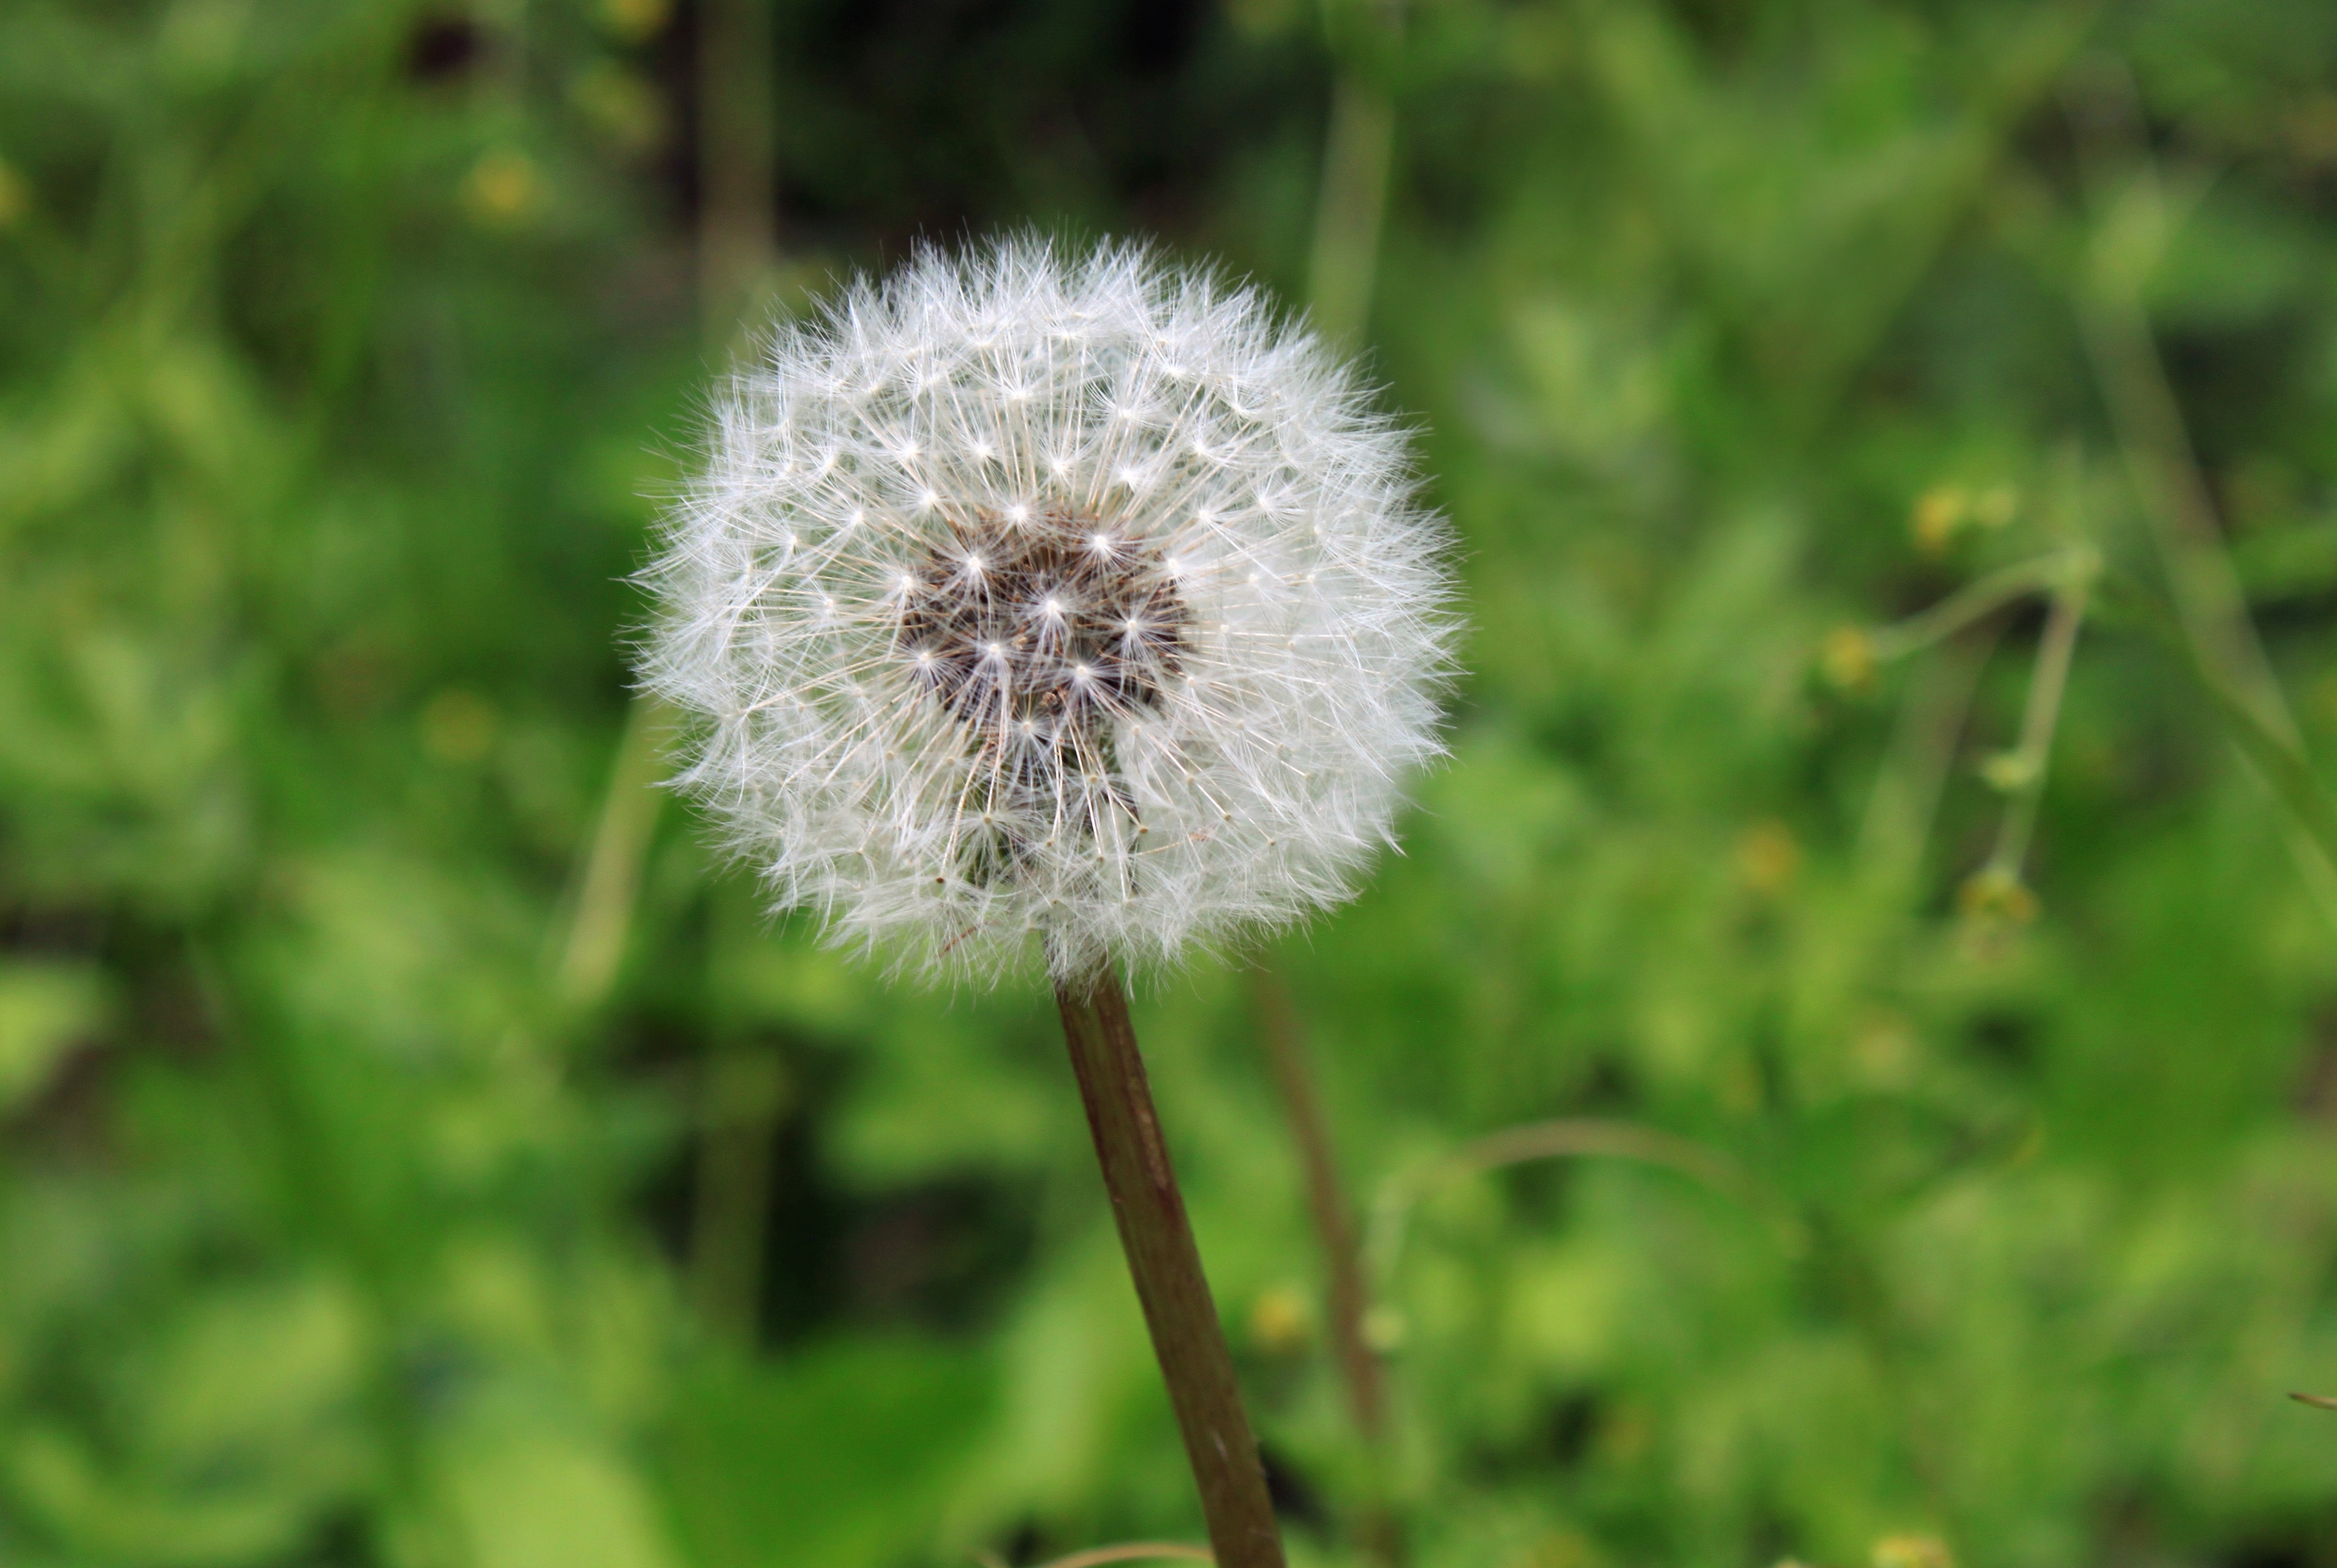
nature, grass, growth, plant, field, meadow, dandelion, prairie, stem, seed, flower, time, daisy, allergies, allergy, pollen, pollination, spring, tranquil, color, botany, flora, cycle, life, wildflower, weed, wishing, eyes, single, thistle, concept, change, idea, wishes, fragile, luck, copy space, snowball, macro photography, flowering plant, daisy family, fragility, silybum, sneeze, weak, itchy eyes, itchy, plant stem, land plant